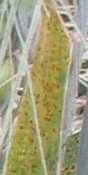
Label: Wheat___Brown_Rust